Mariology of the saints

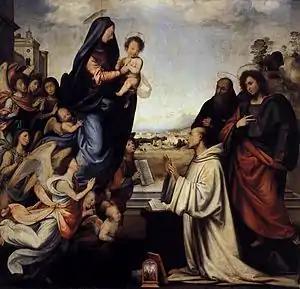
"The Vision of St Bernard", by Fra Bartolommeo, c. 1504 (Uffizi).

Bernard of Clairvaux was one of the influential churchmen of his time. In the "Sermon on the Sunday in the Octave of the Assumption" he described Mary's participation in redemption. Bernard's "Praises on the Virgin Mother"" was a small but complete treatise on Mariology"."